Airtel India

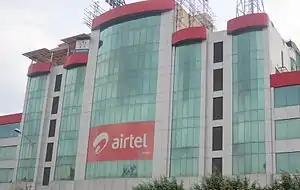
Airtel office in Pune, c. 2012

On 18 May 2010, the 3G spectrum auction was completed and Airtel paid the Government of India for spectrum in 13 telecom circles of India: Delhi, Mumbai, Andhra Pradesh, Karnataka, Tamil Nadu, Uttar Pradesh (West), Rajasthan, West Bengal, Himachal Pradesh, Bihar, Assam, North East, and Jammu & Kashmir. Airtel also operates 3G services in Maharashtra & Goa, Kolkata, Gujarat and Punjab circles through an agreement with Vodafone. This gives Airtel a 3G presence in all 22 out of 22 circles in India. Airtel is fined by DoT 3.50 billion for not stopping offering 3G Services through Roaming Pacts outside its Licensed Zones in Seven Circles.